Mount Baker Crew

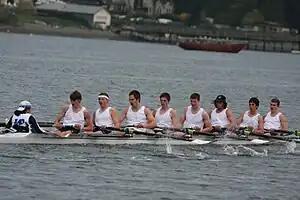
Brentwood, Canada, April 2009. Mt. Baker Varsity 8+

Mt. Baker Crew is a rowing club based out of Seattle, Washington, which offers rowing programs for high school students and for adult rowers. Rowing out of a recently upgraded boathouse on the southwest shore of Lake Washington, Mt. Baker's Junior Men's and Women's Varsity programs are especially competitive, often placing first or second at major races in the northwest region, and usually competing at a national level at the end of the spring season.